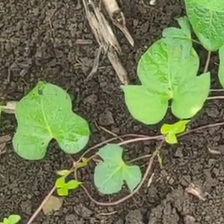
Weed species: Obscure_morning _glory(Ipomoea obscura)